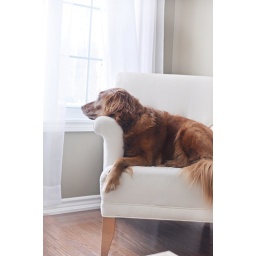
Our dogs view to the outside world... She loves to sit in this chair and watch the world go by.